Ida Kamińska

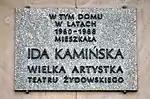
Memorial Plaque in Warsaw, honoring where Kamińska lived.

In 1965, she starred as Mrs. Lautmann in the Czechoslovak movie "The Shop on Main Street" ("Obchod na korze," directed by Ján Kadár and Elmar Klos), for which she received a nomination for Academy Award for Best Actress in a Leading Role at the 39th Academy Awards.